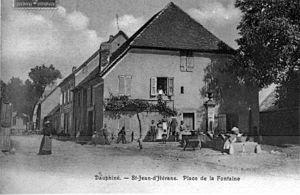
Saint-Jean-d'Hérans est une commune française située dans le département de l'Isère en région Auvergne-Rhône-Alpes.